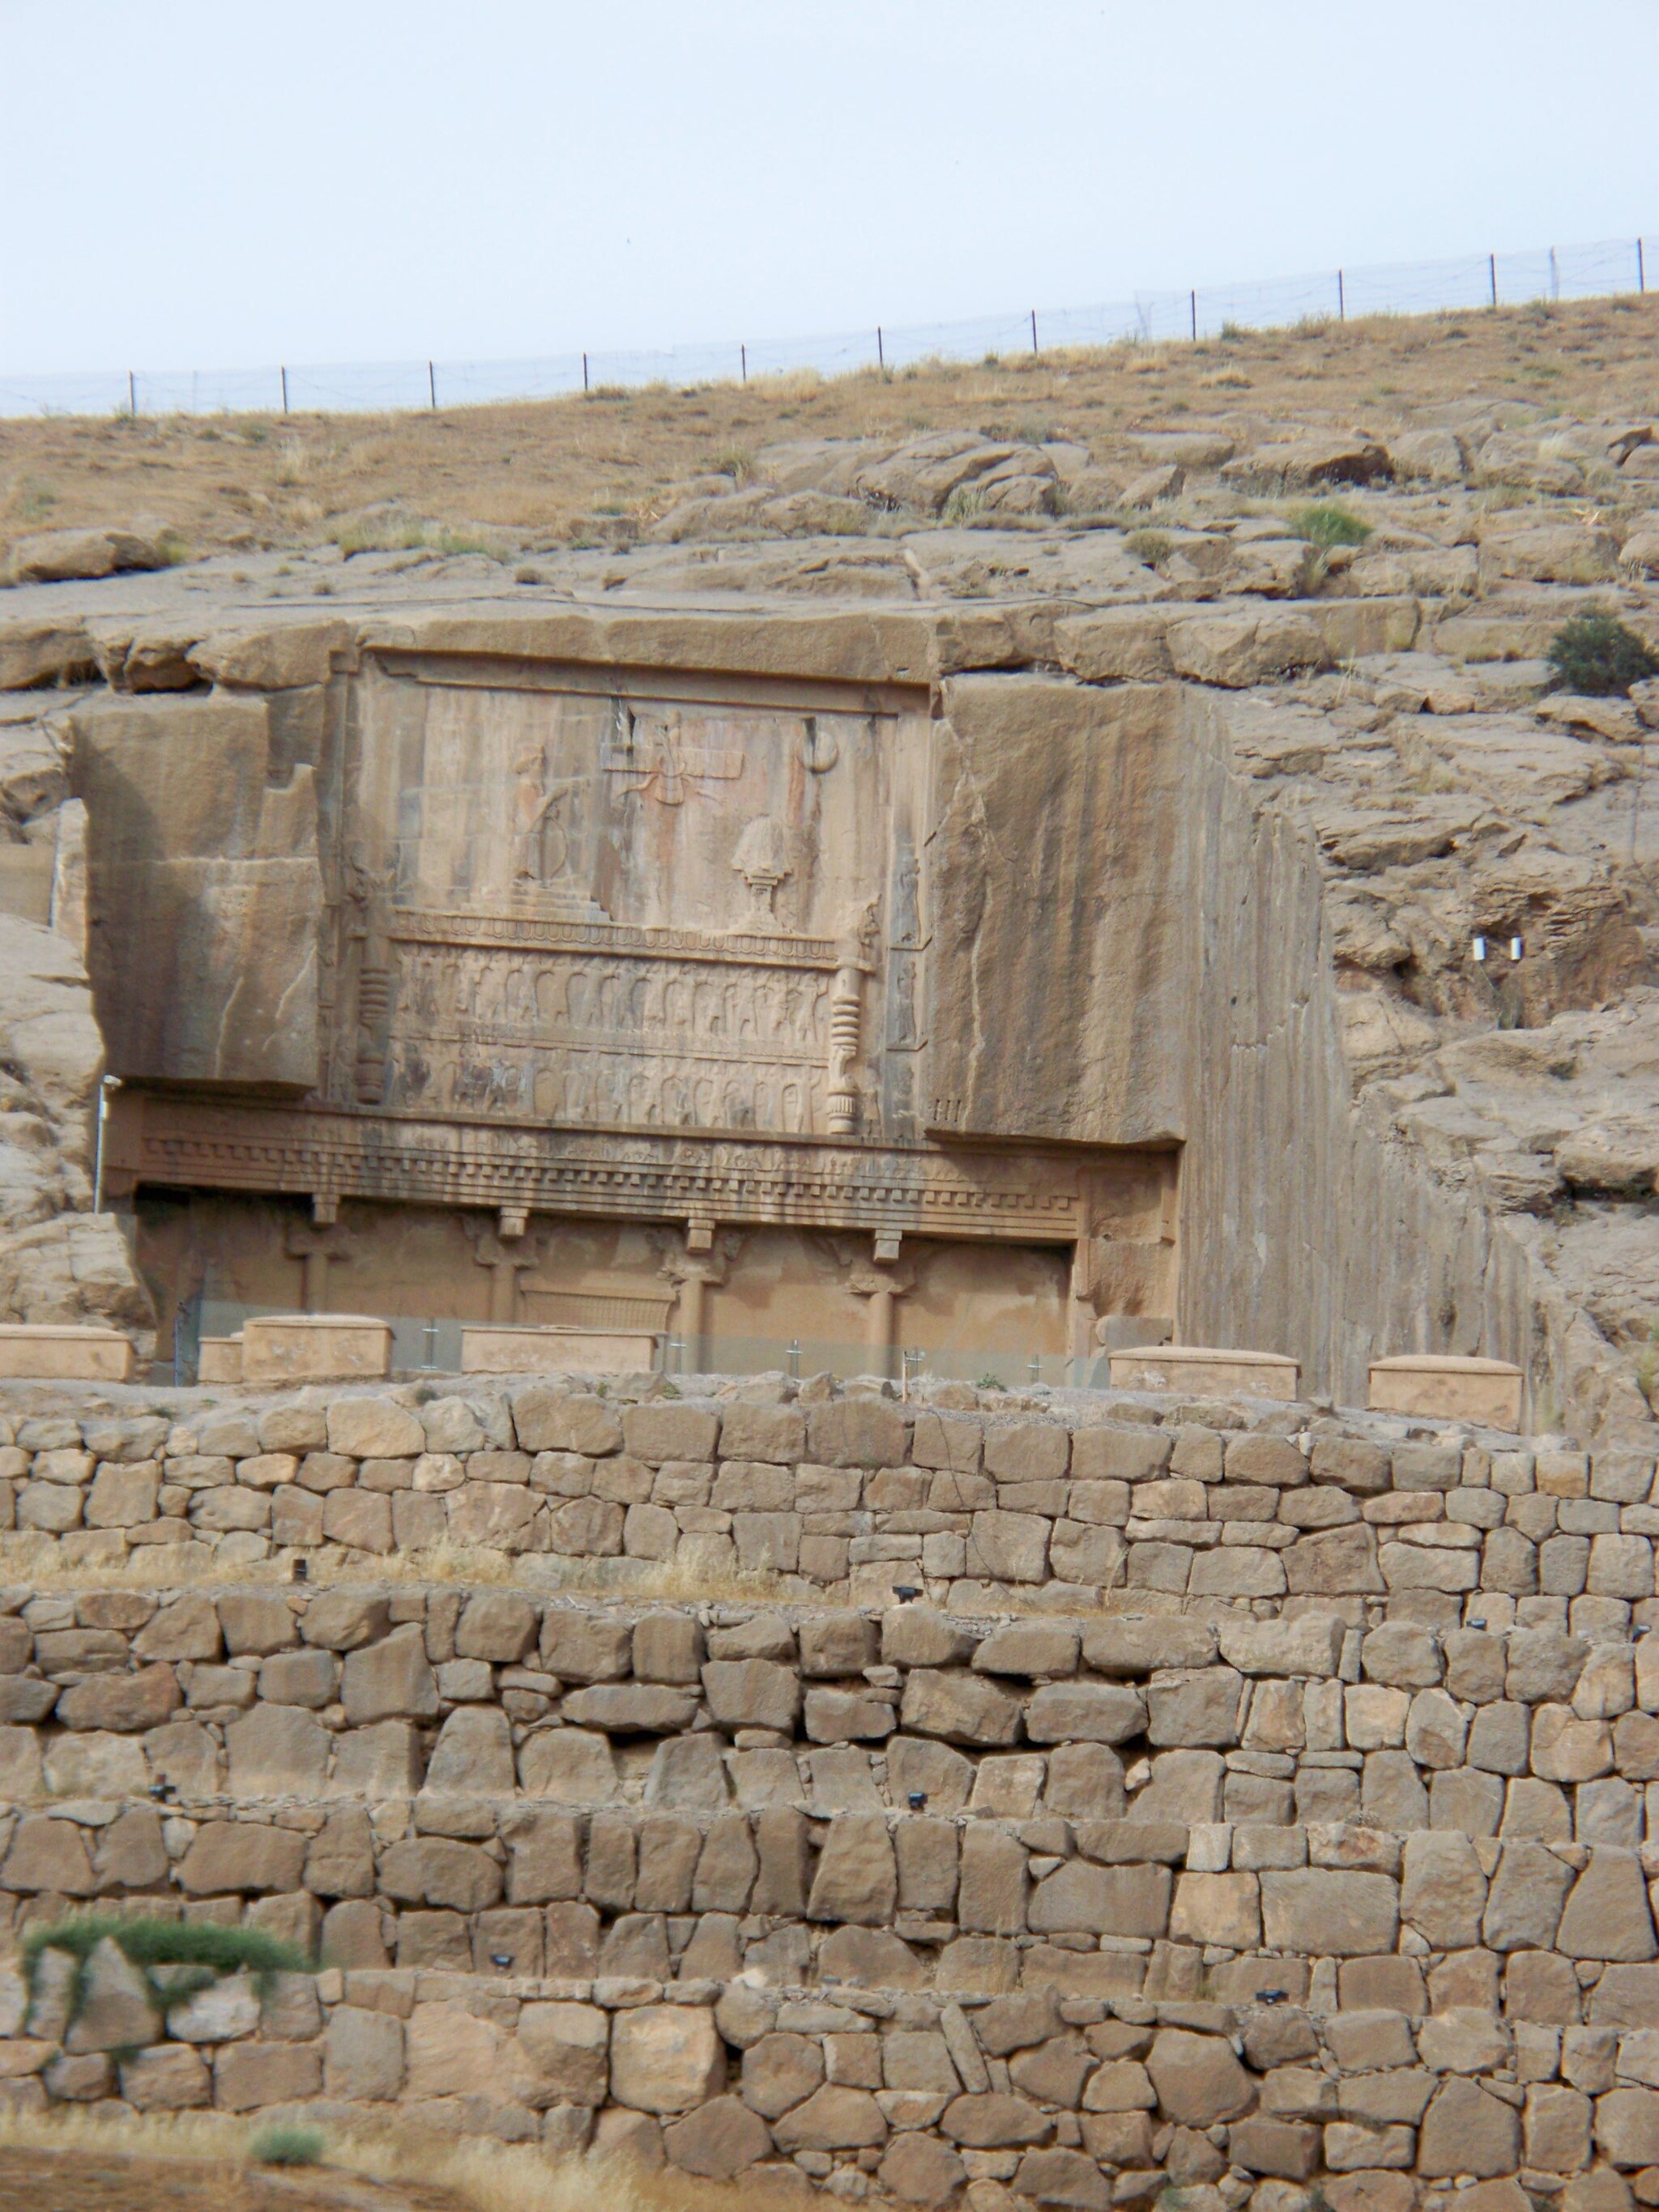
Title: Persepolis, Iran (28730058011)
Description: Are you dreaming of visiting Iran? See Ancient Persepolis? I will be glad to talk about this topic in the messenger www.messenger.com/t/zametki Мечтаешь посетить Иран? Увидеть Древний Персеполис? Буду рад пообщаться на эту тему в мессенжере www.messenger.com/t/zametki
Date: 2008-01-01 12:02
Categories: Tomb of Artaxerxes III, Flickr images reviewed by FlickreviewR 2, 2008 in Persepolis, Photographs by Sasha India